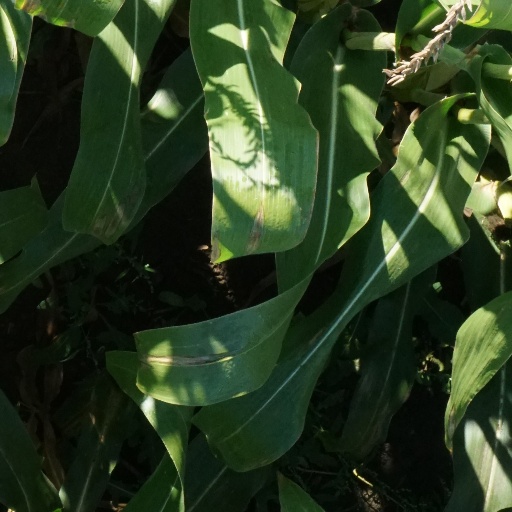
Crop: maize; corn